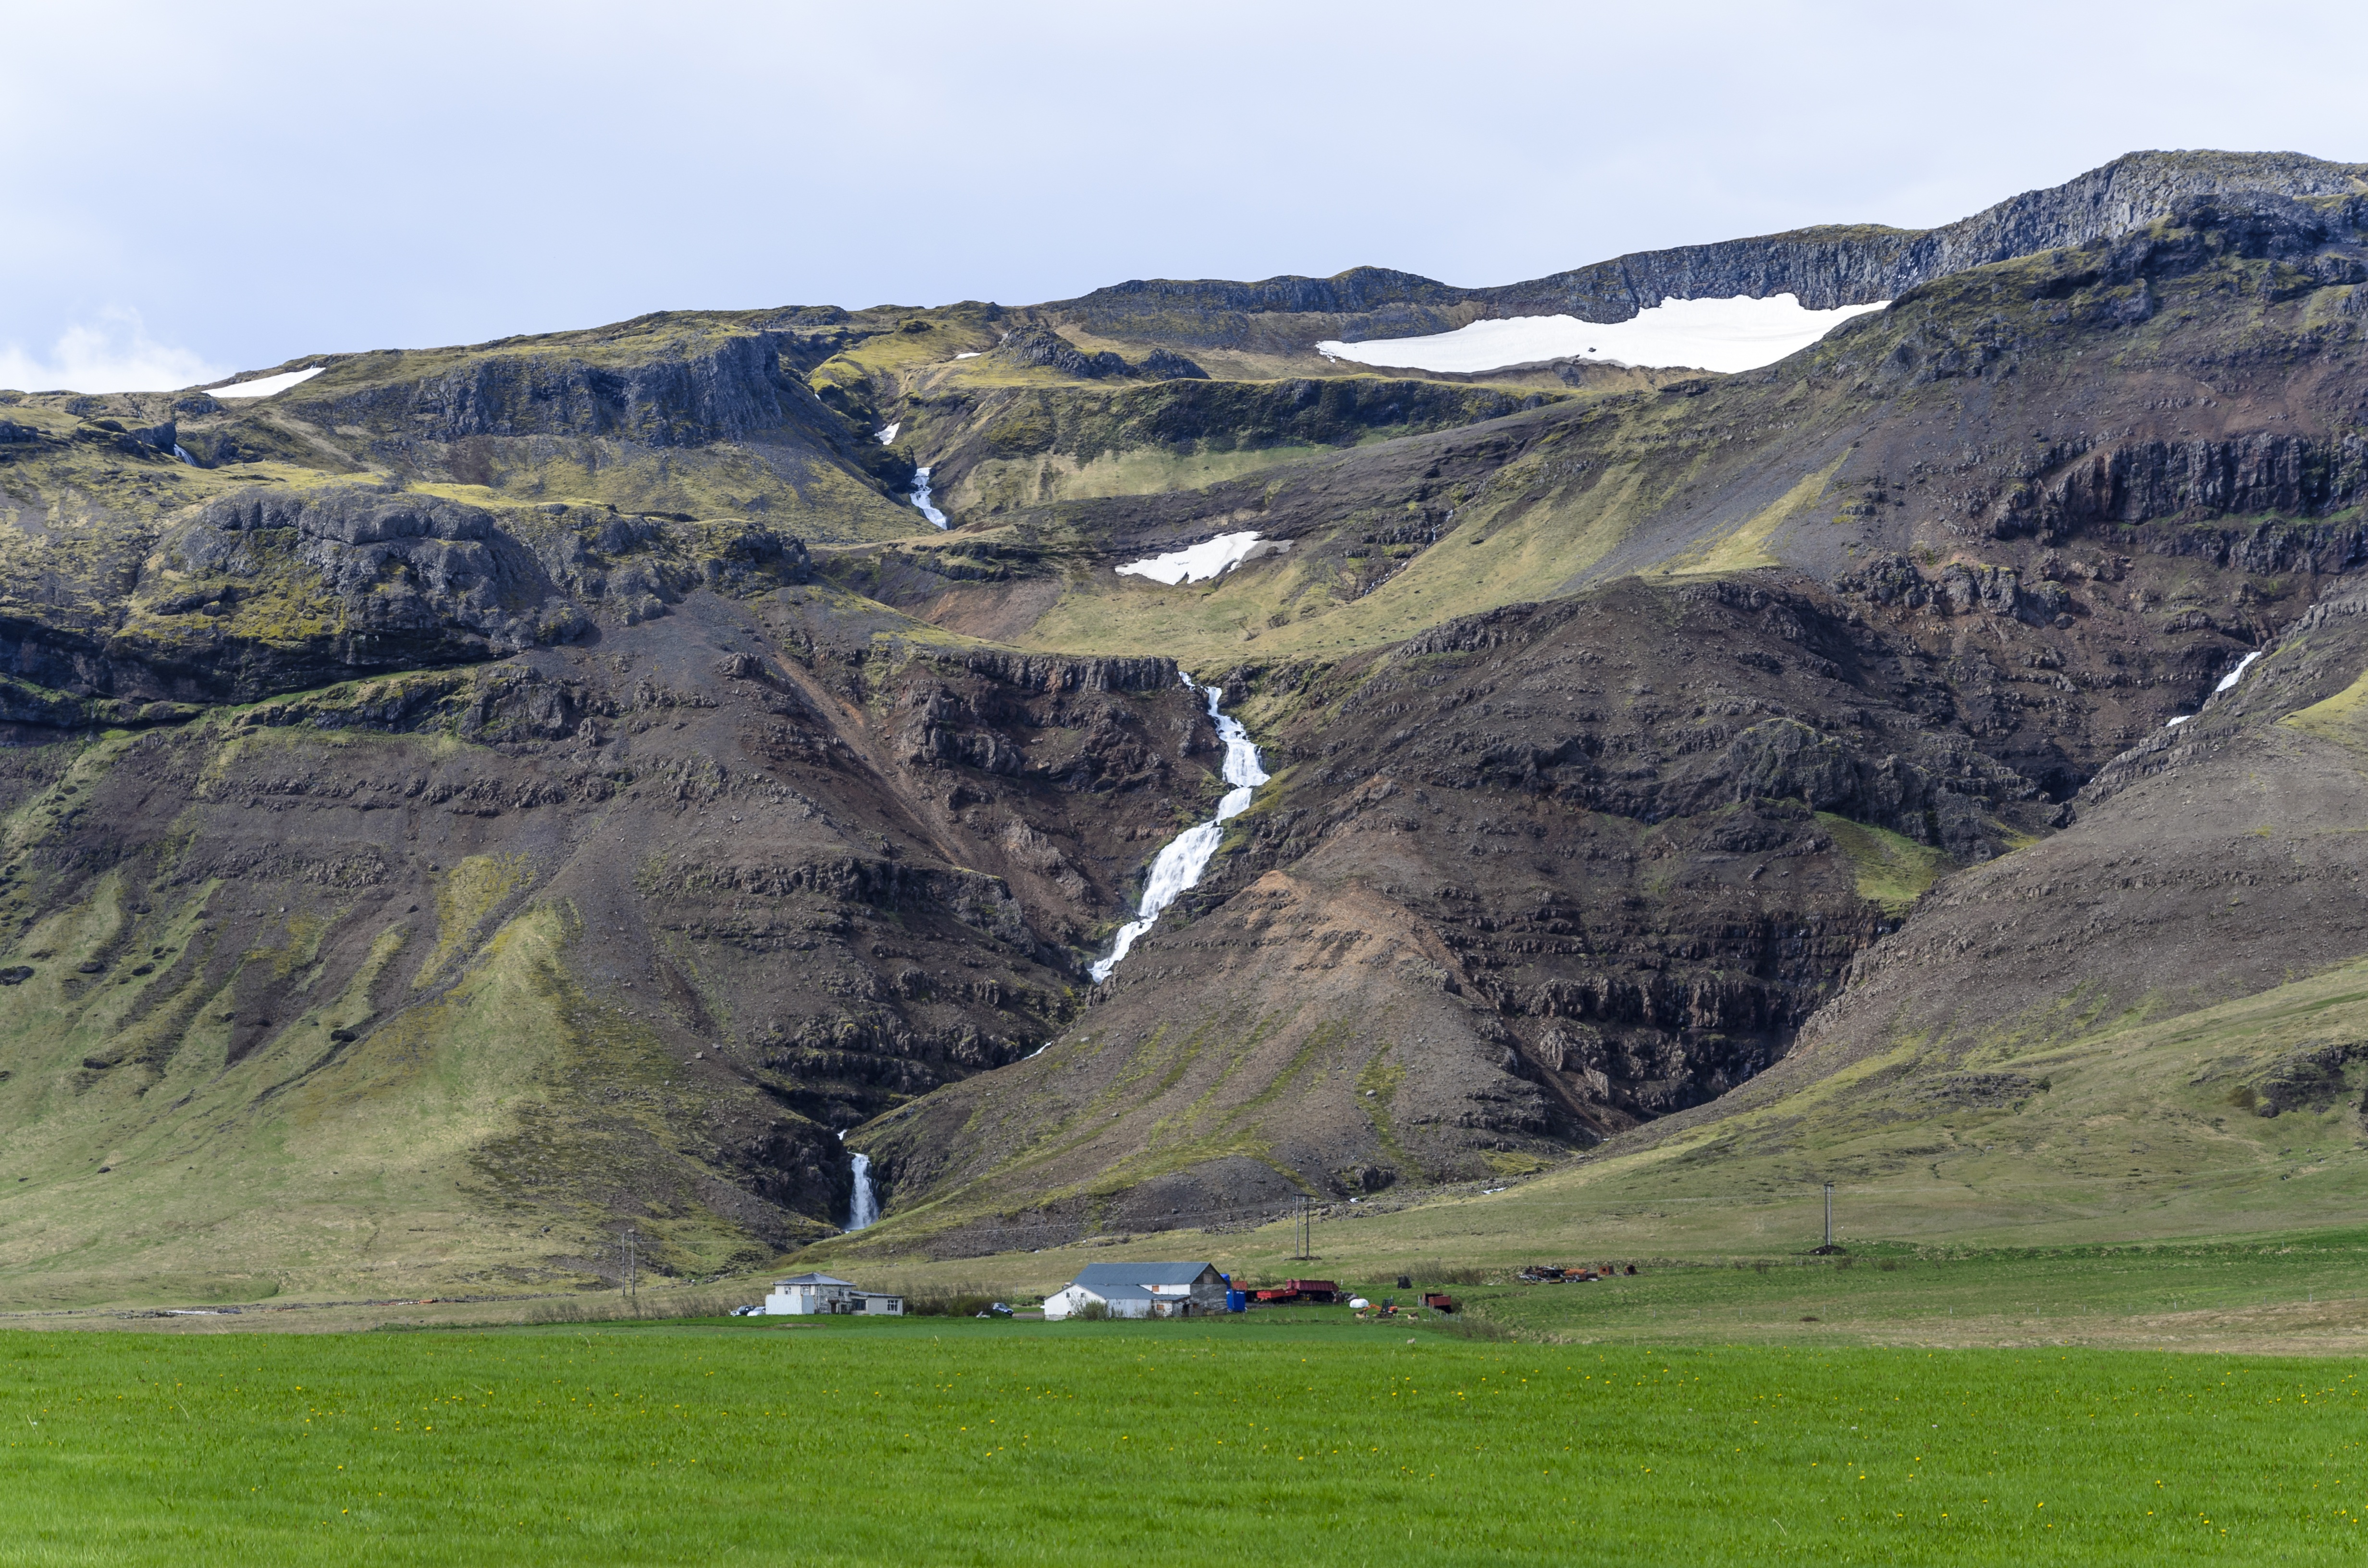
landscape, water, rock, mountain, hill, lake, valley, mountain range, cliff, iceland, reservoir, highland, terrain, ridge, plain, geology, grassland, badlands, plateau, fell, loch, rural area, small waterfall, landform, black stone, aerial photography, mountain pass, lava rock, geographical feature, mountainous landforms